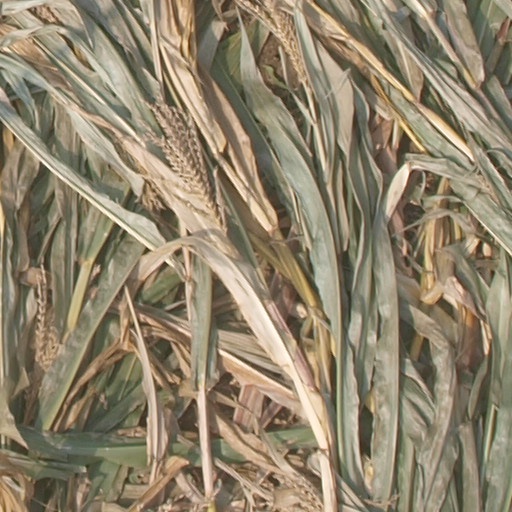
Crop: maize; corn